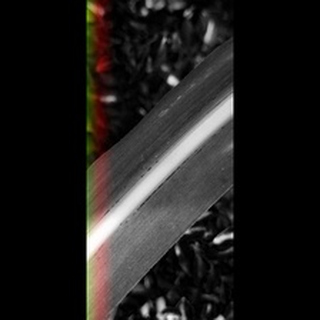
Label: sugarcane_rust